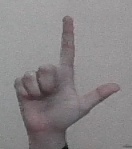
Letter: laam